2019 Russia–Africa Summit

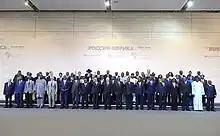
The heads of delegations attending the Russia-Africa Summit in Sochi pose for photographs.

The first Russia-Africa Summit was held on 23–24 October 2019 in Sochi, Russia, co-hosted by Russian President Vladimir Putin and Egyptian President Abdel Fattah el-Sisi. 43 heads of state or government were in attendance.